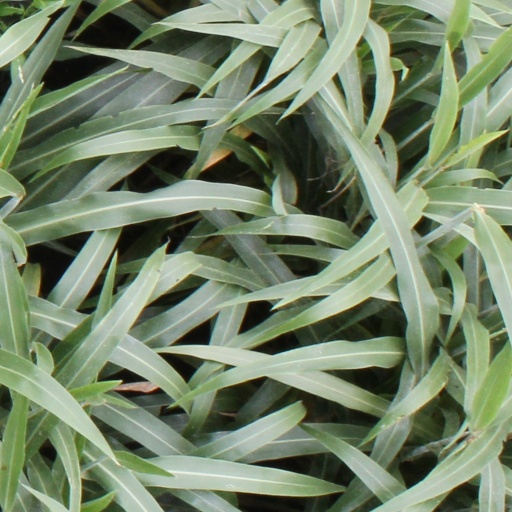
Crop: sorghum